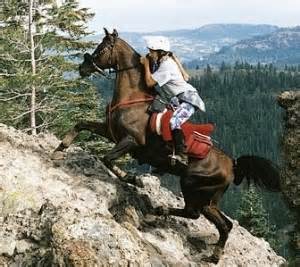
Label: cavallo